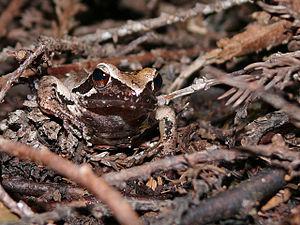
Rana tagoi est une espèce d'amphibiens de la famille des Ranidae.